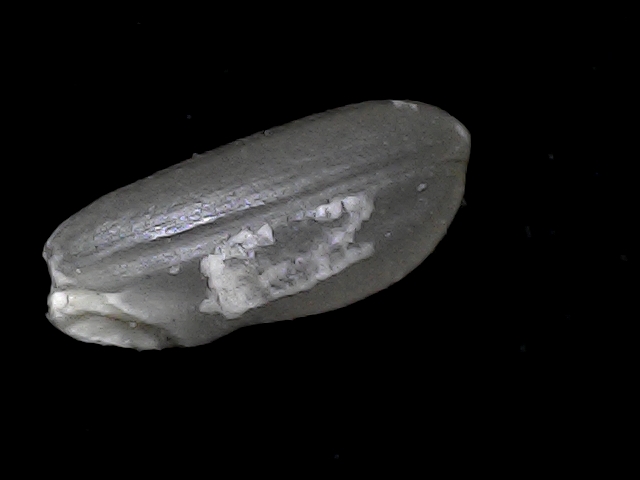
Rice variety: BD33